Manasology (film)

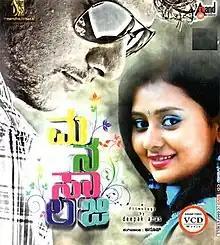
VCD Cover

Manasology is a 2011 Indian Kannada-language romantic drama film directed by Deepak Aras and starring his sister Amulya and Rakesh. The film released to negative reviews and was a box office failure.